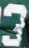
Number: 3